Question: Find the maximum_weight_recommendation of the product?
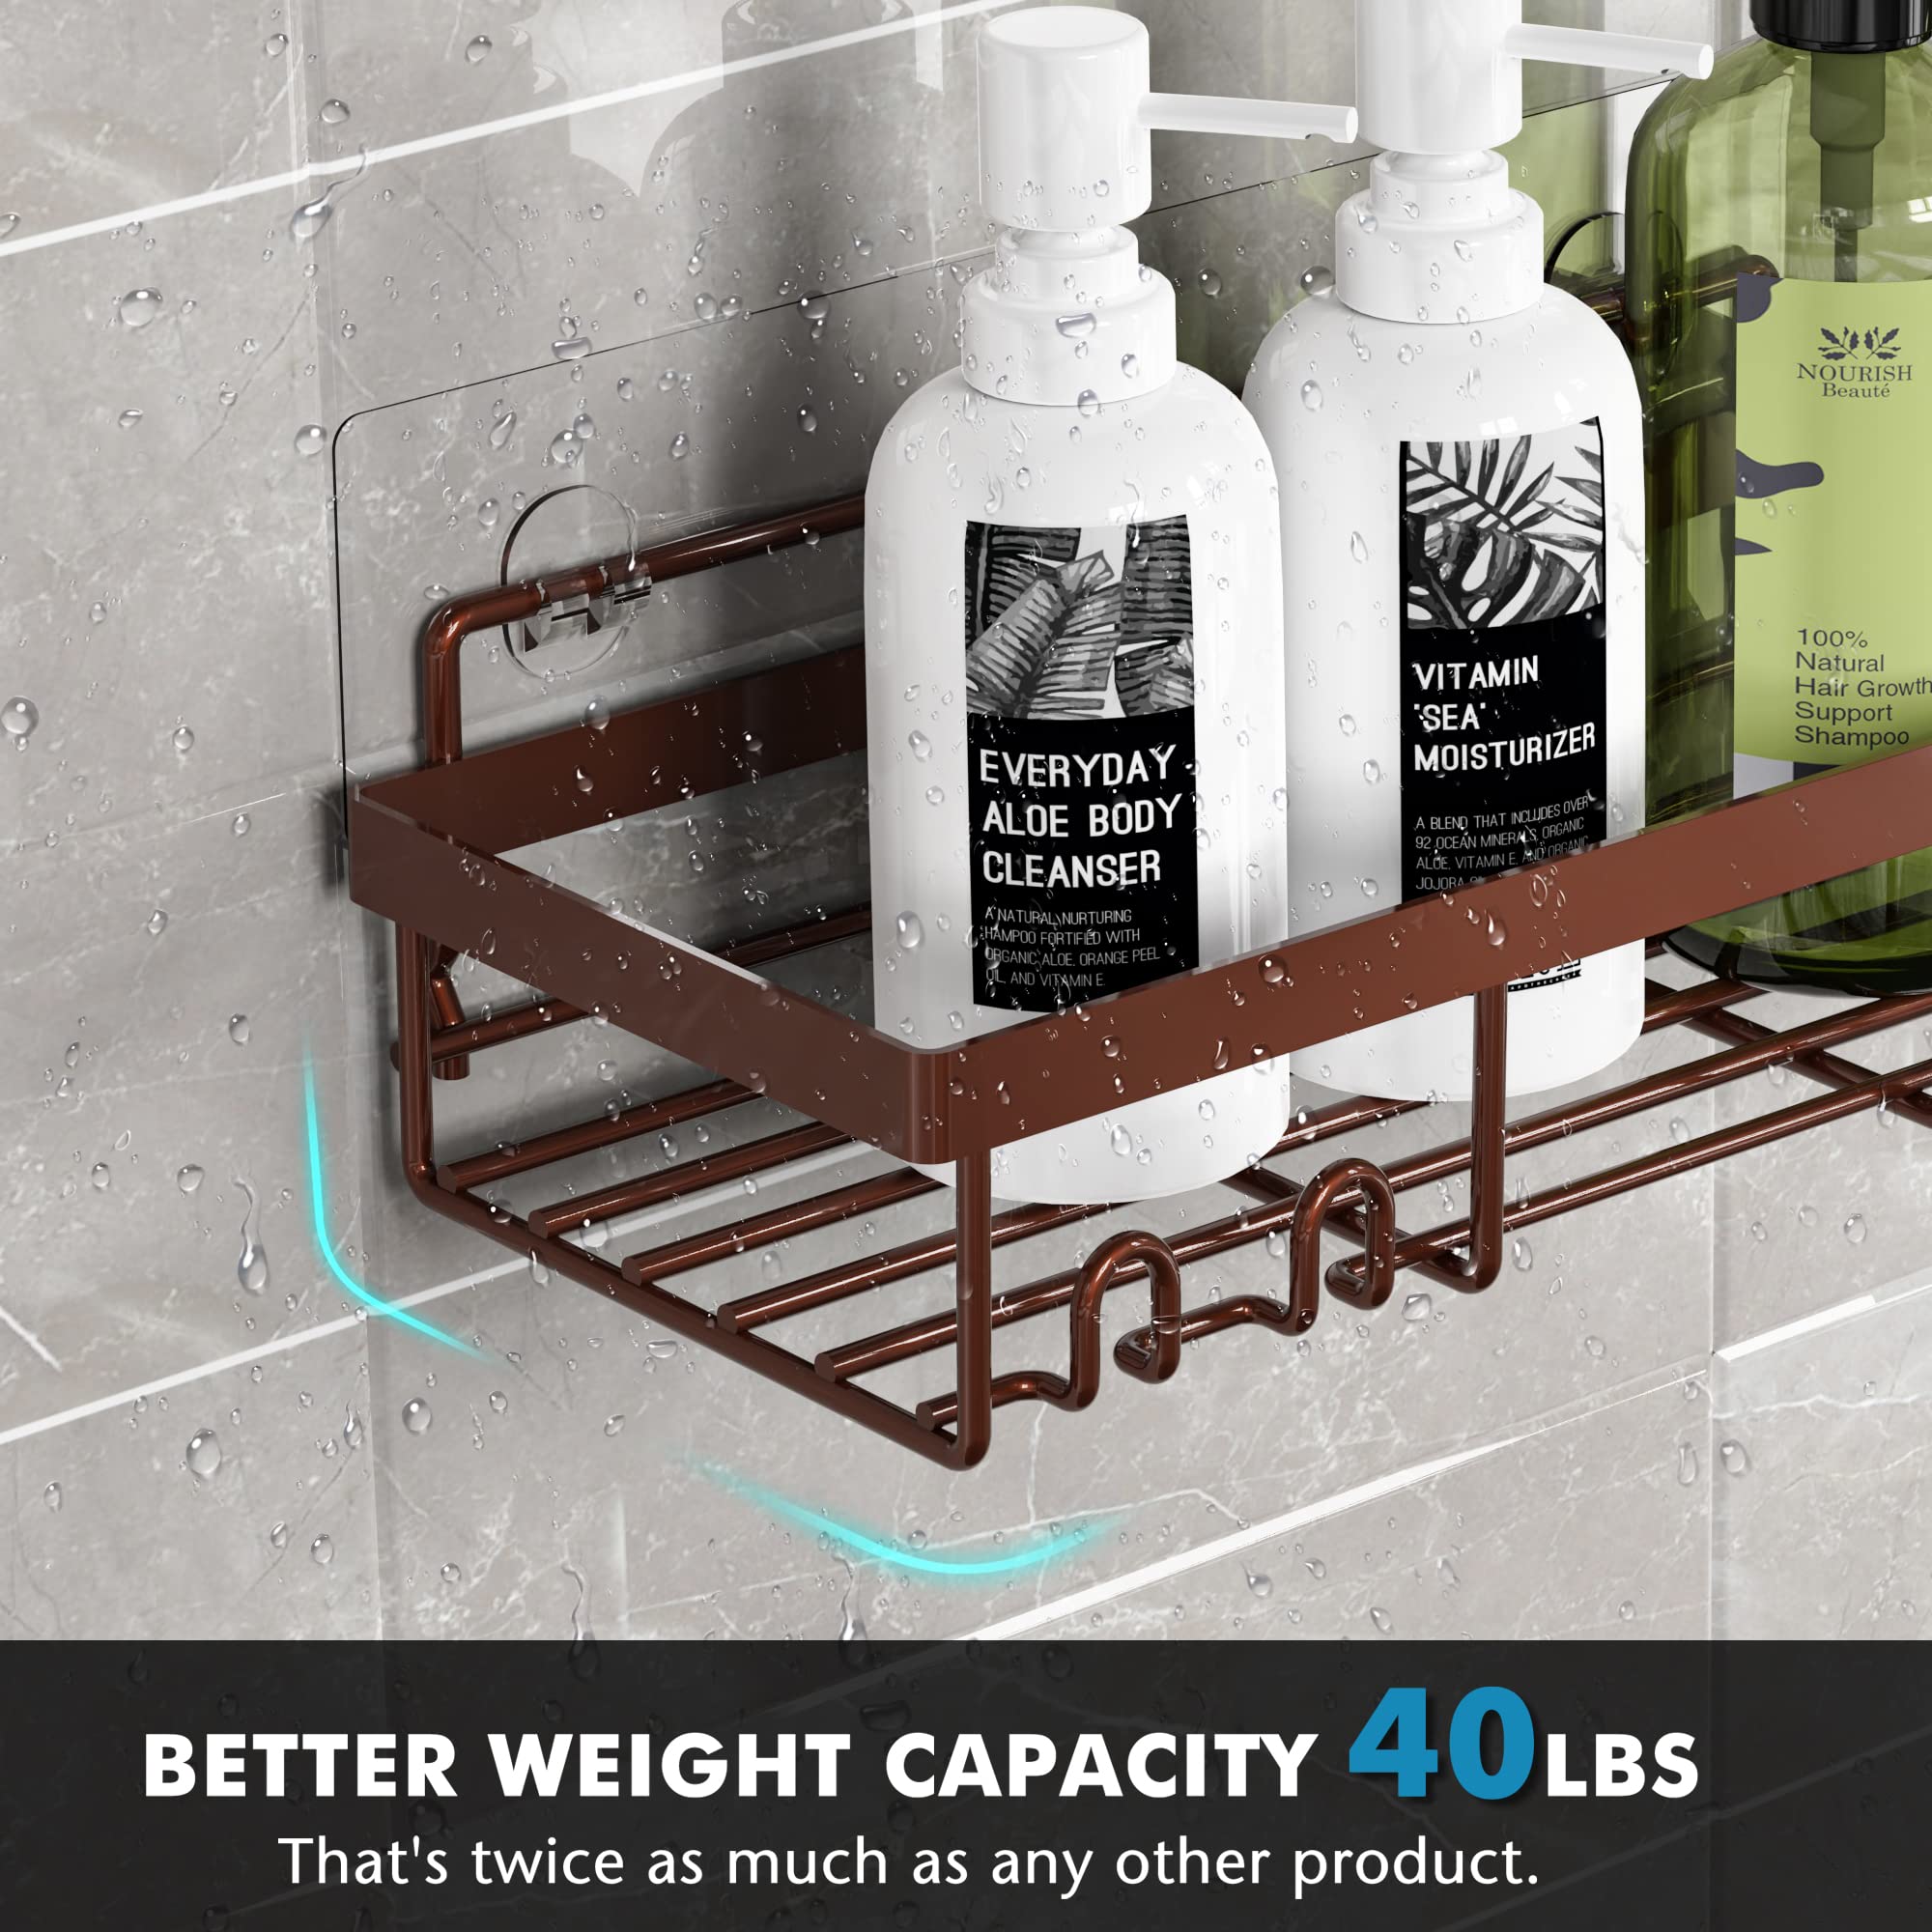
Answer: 40.0 pound